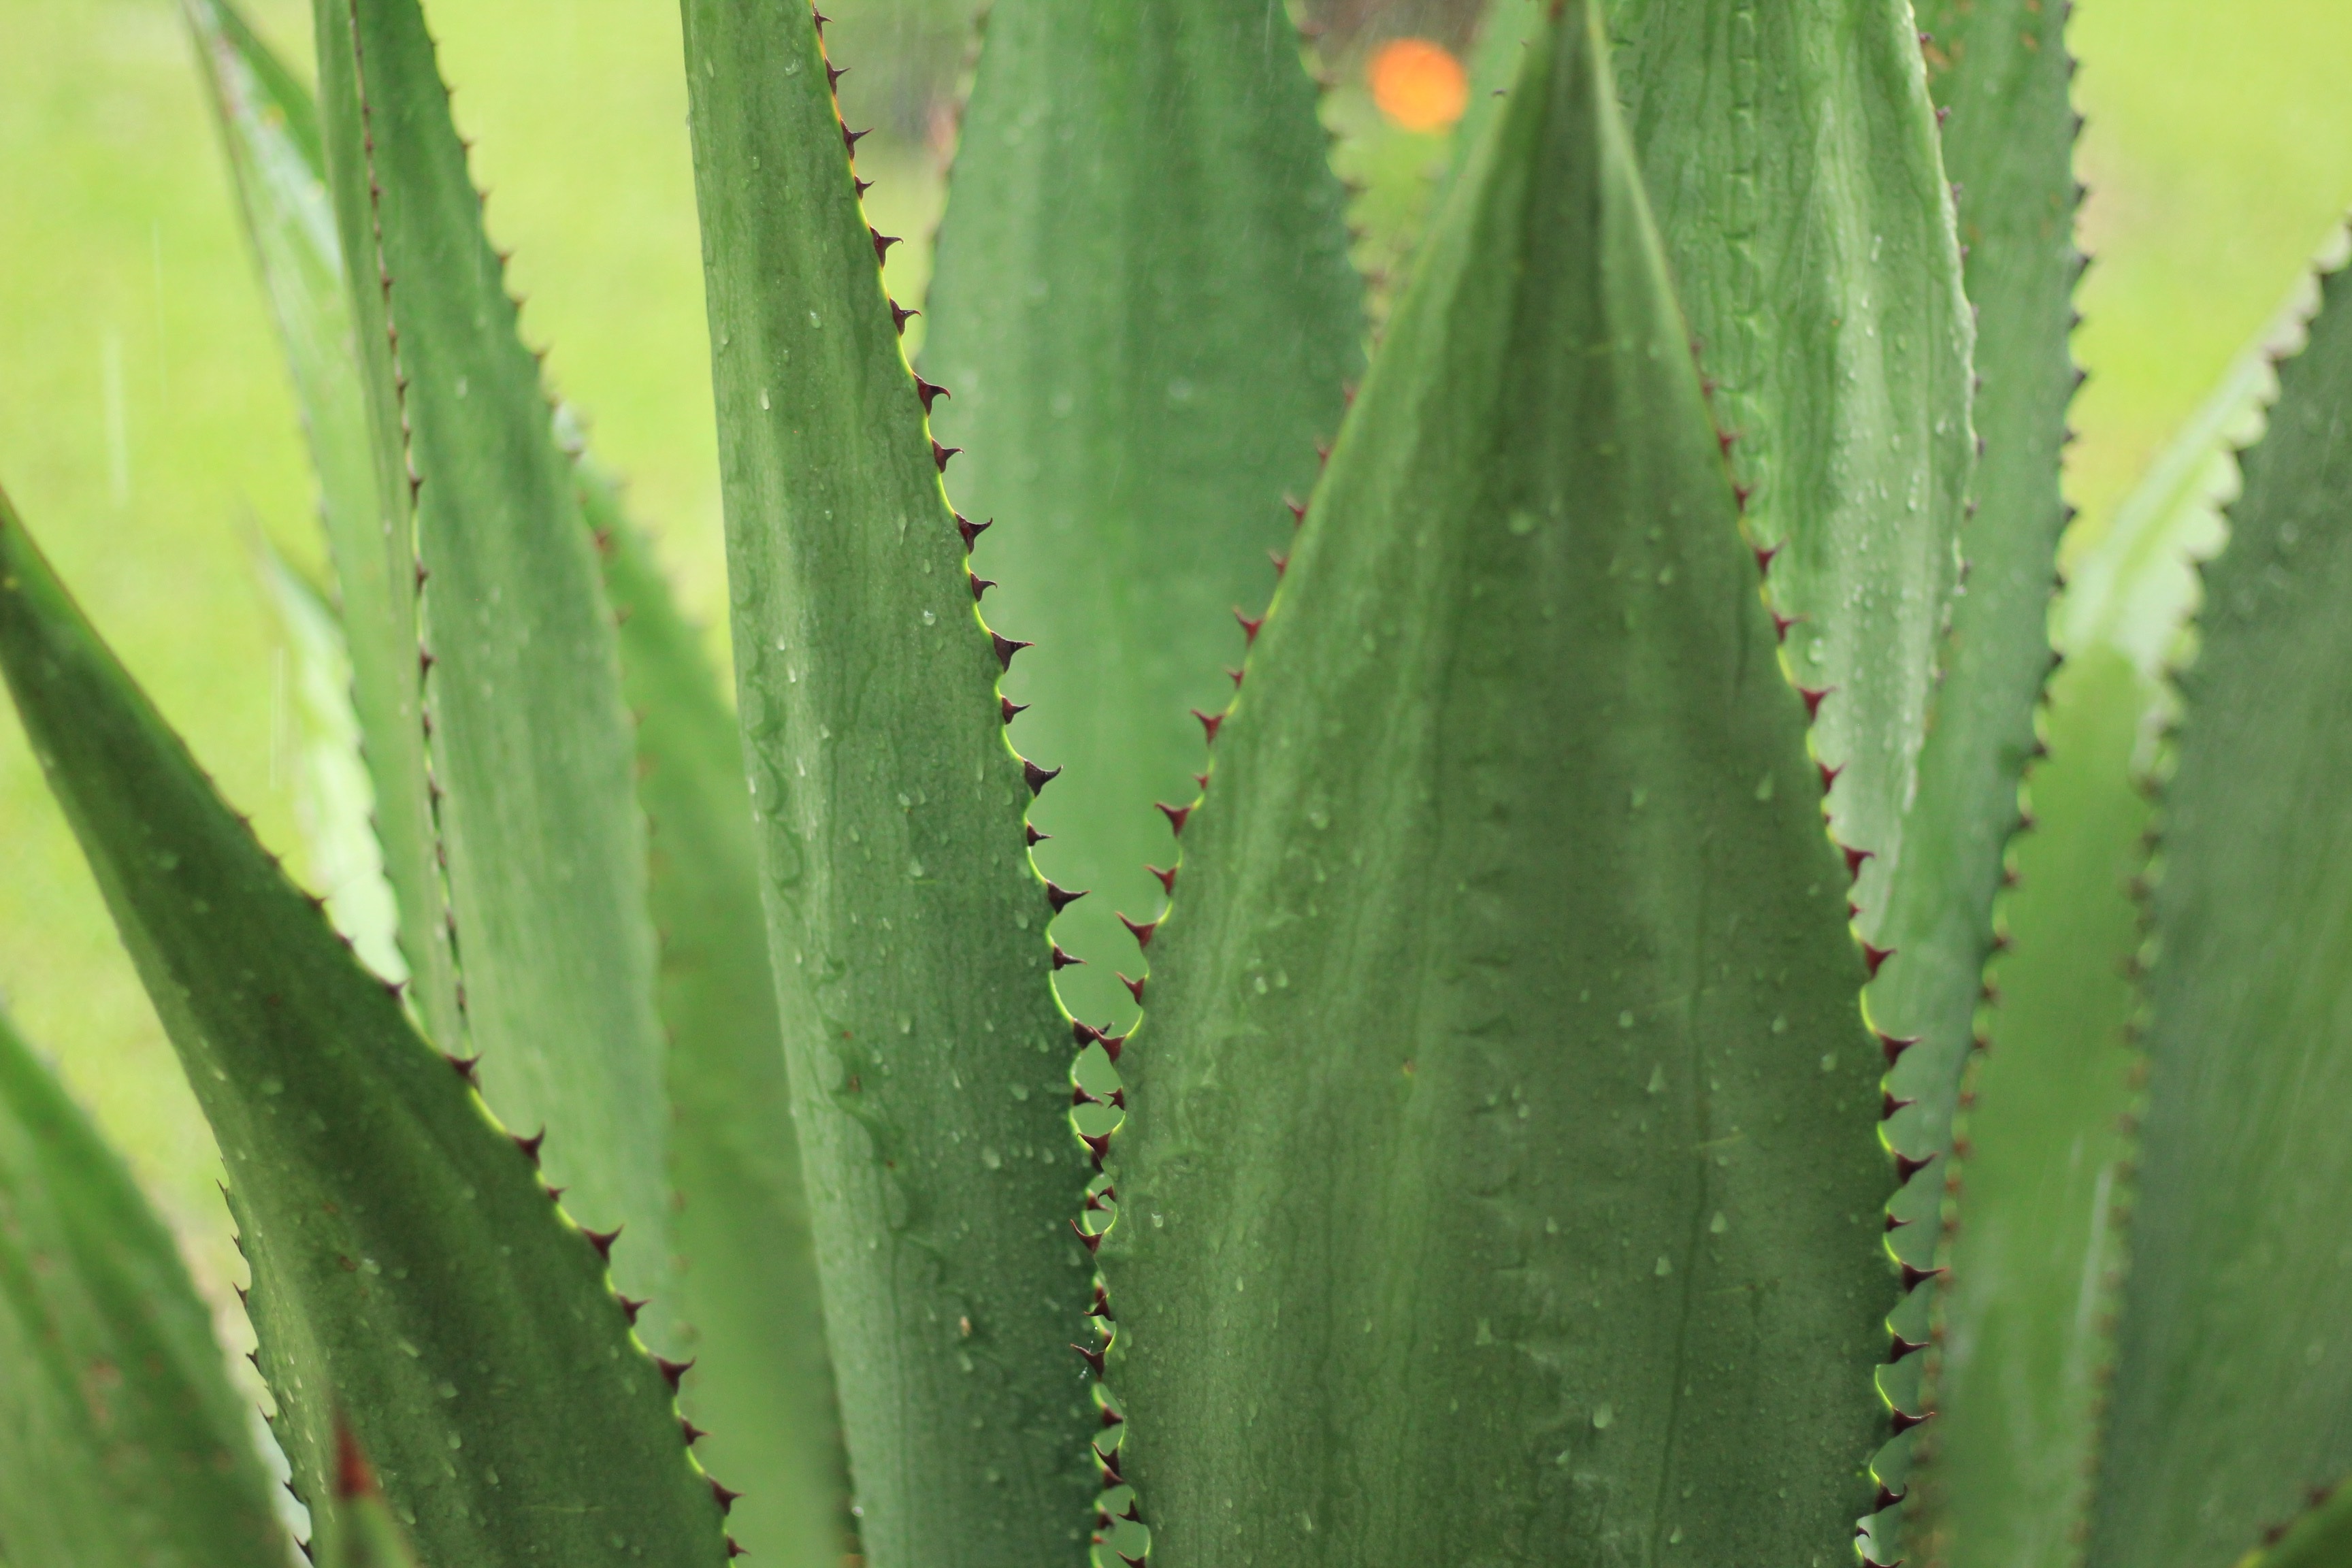
landscape, nature, outdoor, cactus, plant, leaf, flower, green, natural, botany, succulent, cacti, botanical, mexico, aloe, exotic, agave, xanthorrhoeaceae, flowering plant, plant stem, land plant, hedgehog cactus